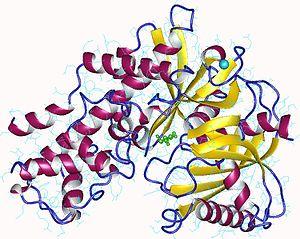
La glucokinase est une phosphotransférase qui catalyse la réaction :